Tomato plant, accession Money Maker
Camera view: bottom (45 deg); turntable rotation: 210 degrees
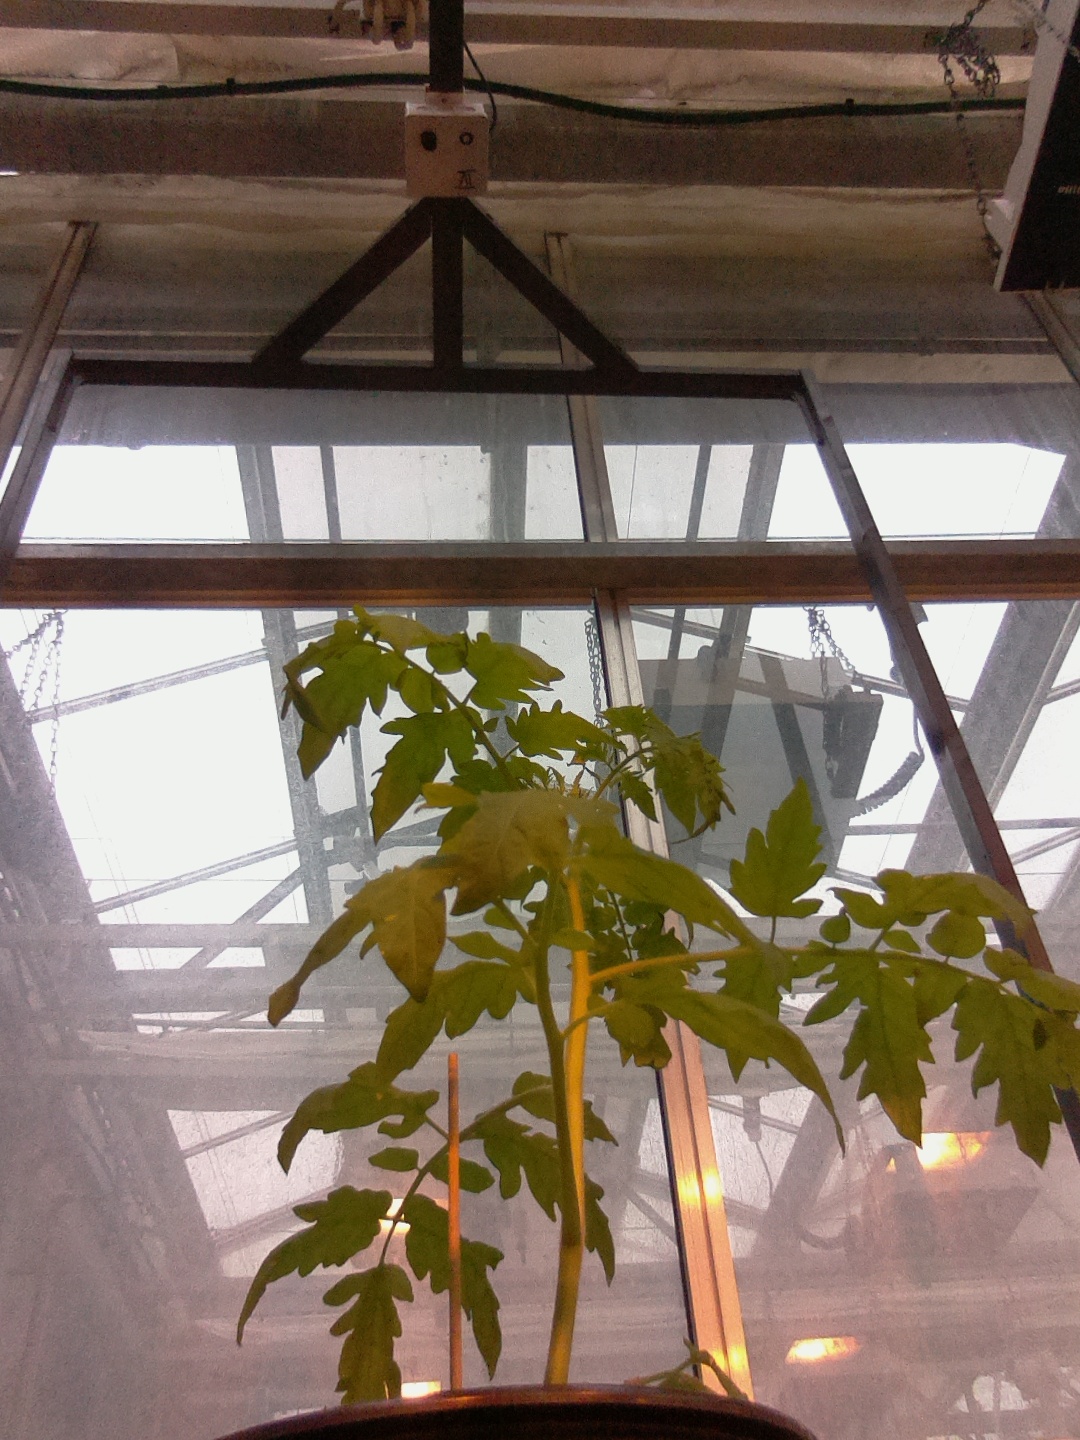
BBCH growth stage 14: 8 of true leaves visible